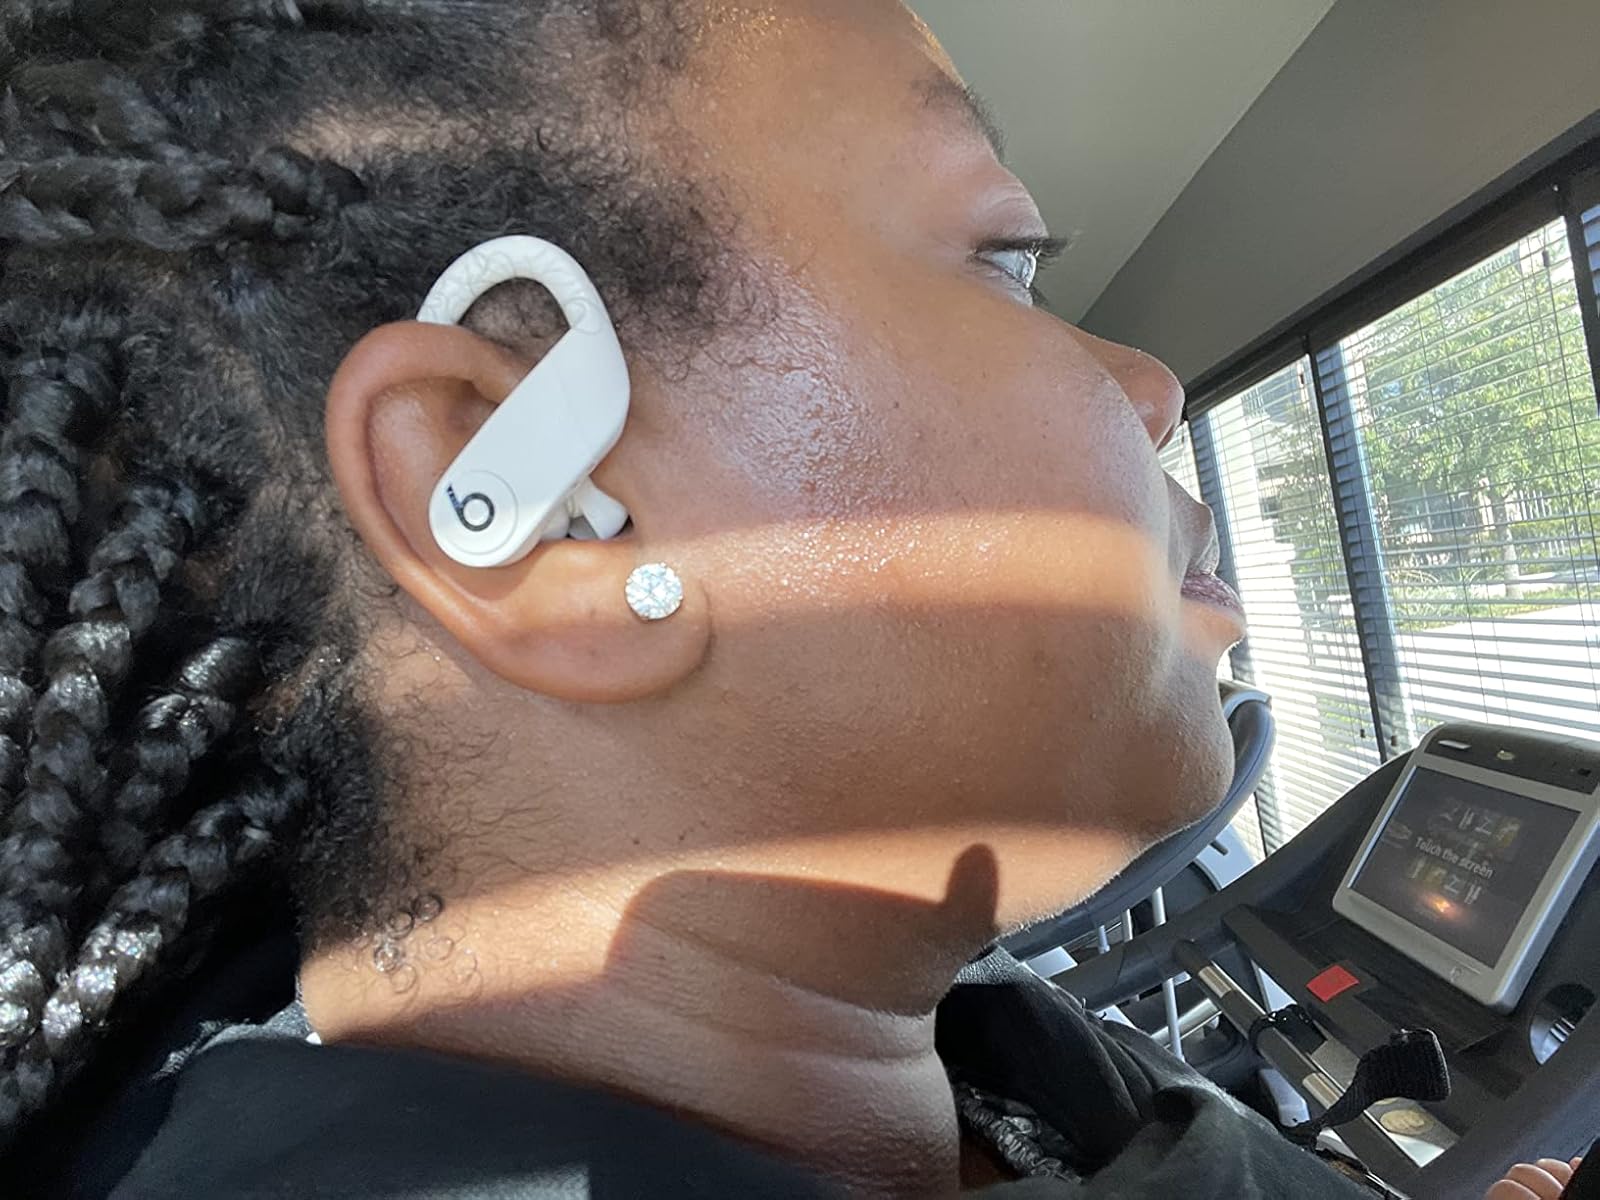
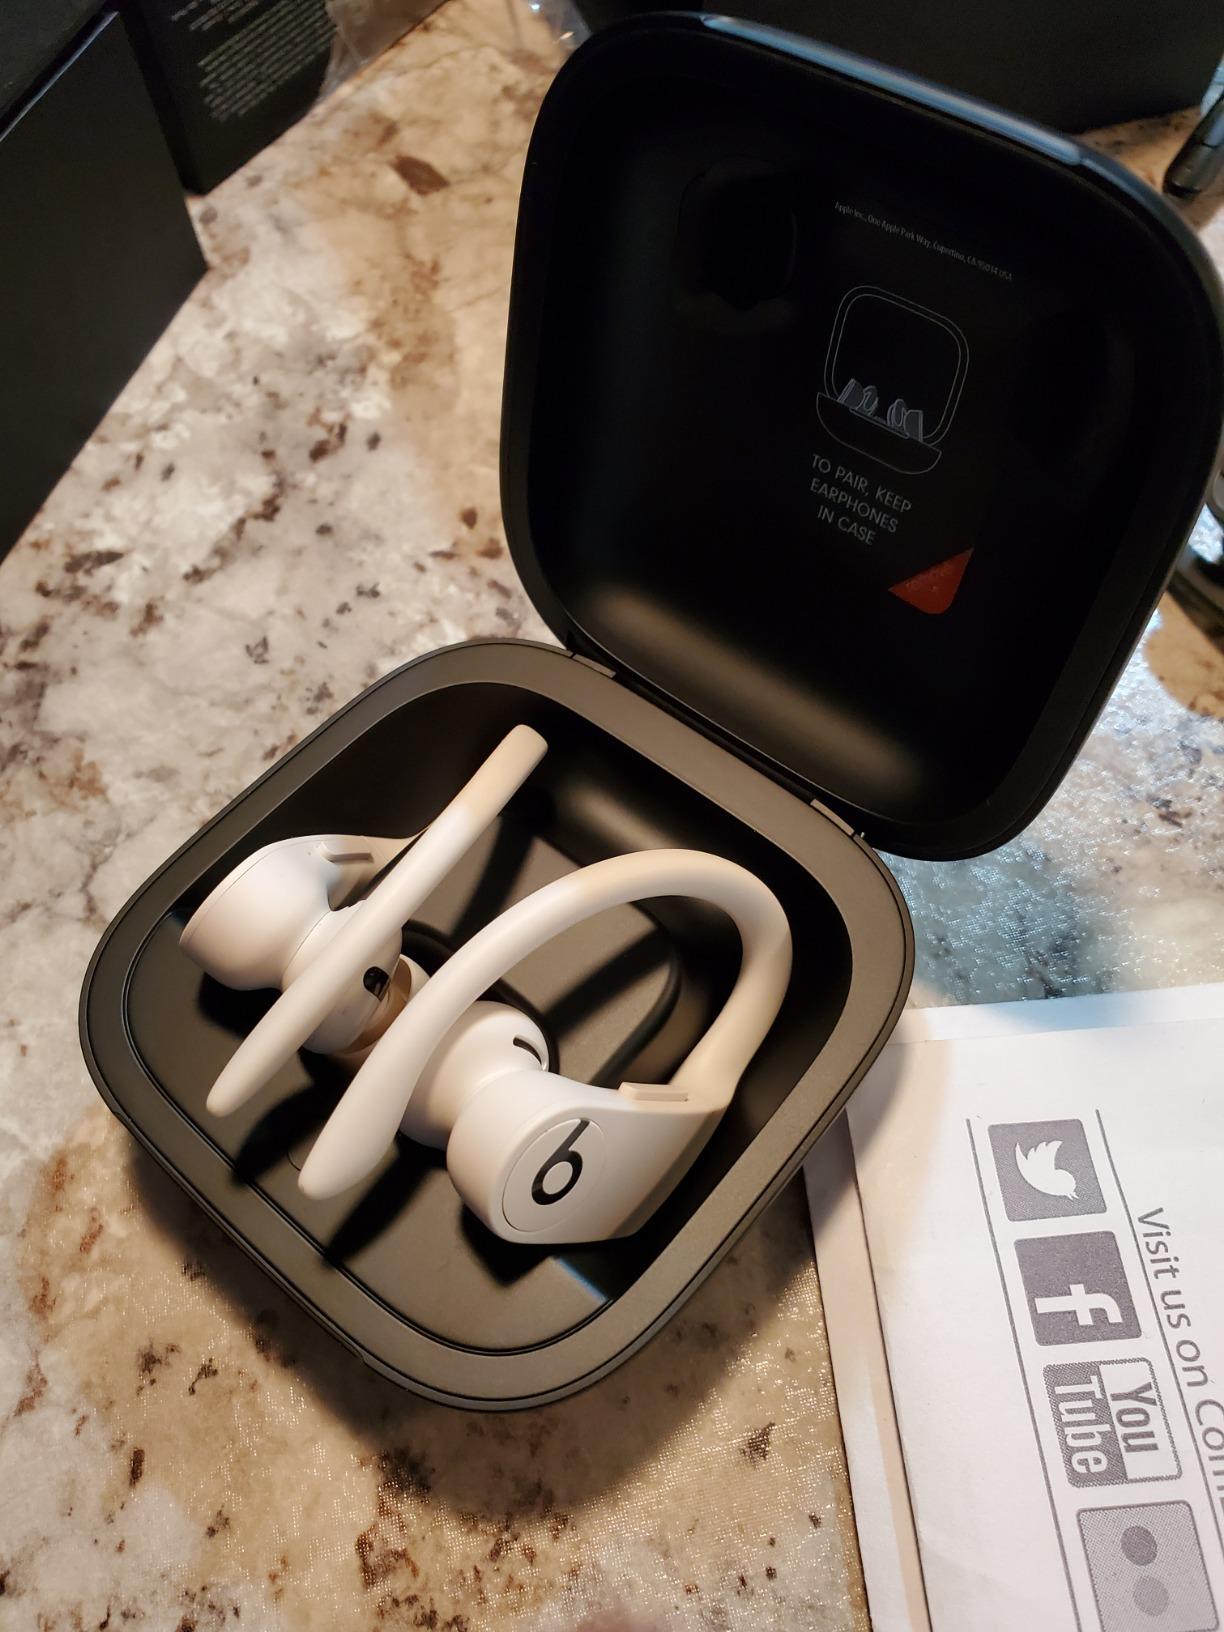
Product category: earbuds
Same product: yes